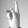
ASL letter: K